Clarissa; or, The History of a Young Lady

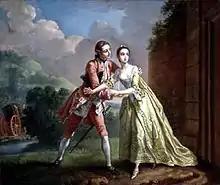
The villain, Robert Lovelace, abducting Clarissa Harlowe

Lovelace continues his "trial" against Clarissa. Although he puts her under increasing pressure to submit to him, Clarissa does not waver. Under the pretense of saving her from a fire, Lovelace at last gains entry to Clarissa's bedroom but she thwarts his attempted assault with vigorous resistance. She promises, under threat of rape, to forgive and marry him. However, she considers this promise made under duress as void; soon after she makes her first successful escape from Lovelace, concealing herself in lodgings in Hampstead.